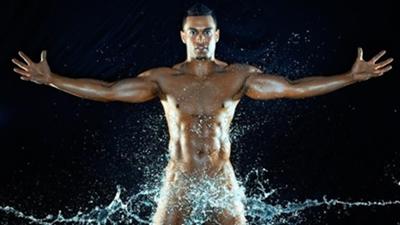
回答: 先生!トイレに行ってもいいですか? あっもう大丈夫です!